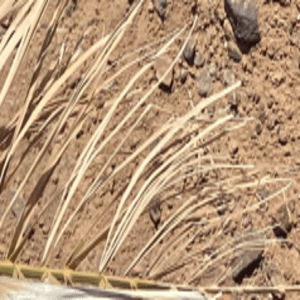
Label: Rachis Blight